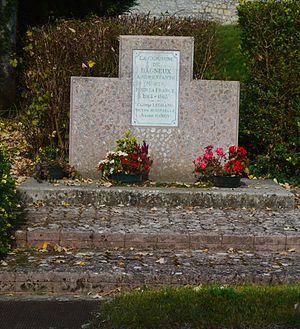
Bagneux est une commune française située dans le département de l'Aisne, en région Hauts-de-France.